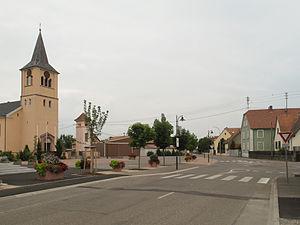
Durrenentzen, l'église Saint-Blaise dans la rue